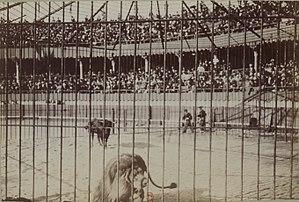
[Collection Jules Beau. Photographie sportive]
La tauromachie, du grec ancien ταῦρος, taûros signifiant « taureau » et μάχη, mákhê signifiant « combat » qui implique dans certains cas la mise à mort du taureau en public comme dans la corrida, a une histoire riche en documents et traités, mais l'incertitude demeure sur ses origines.
Les arènes de Roubaix est un édifice de spectacles taurins aujourd'hui disparu, construit en 1888 et détruit en 1904.